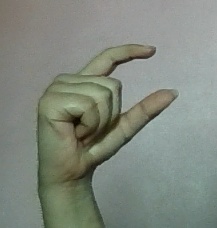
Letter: dal